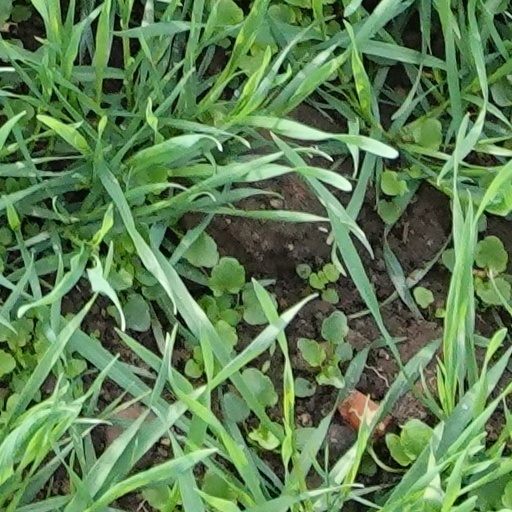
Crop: wheat